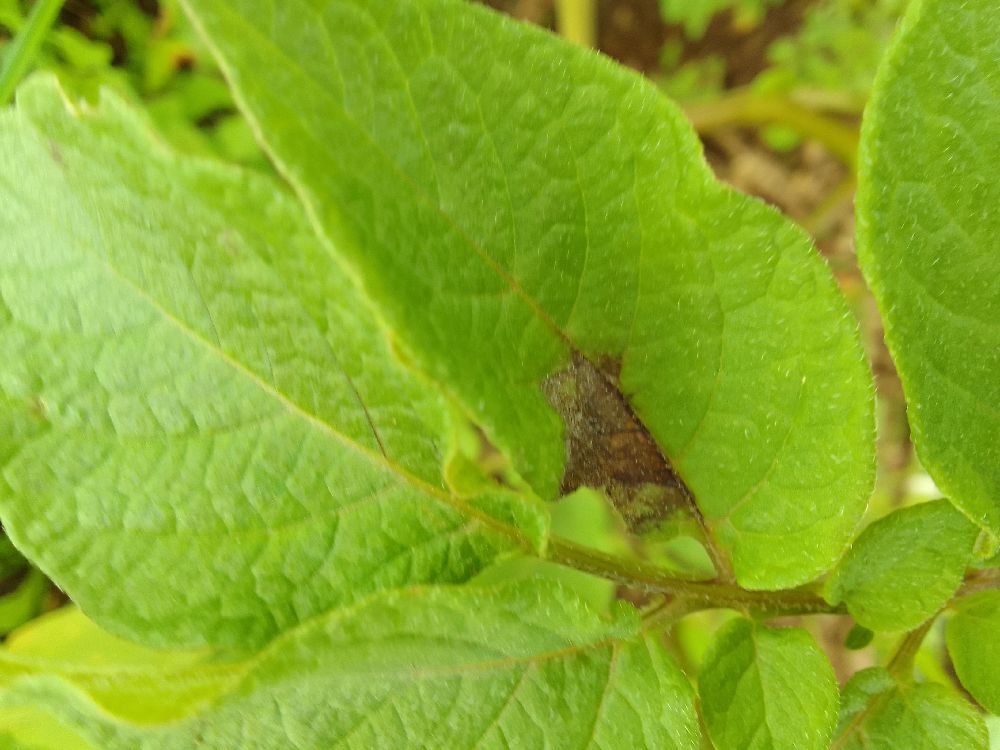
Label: Late blight